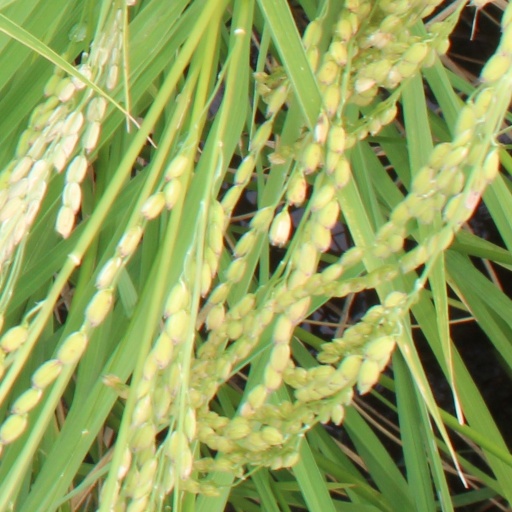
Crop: rice